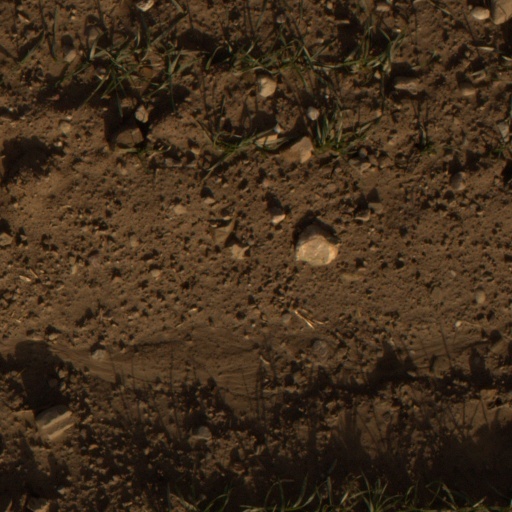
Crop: wheat